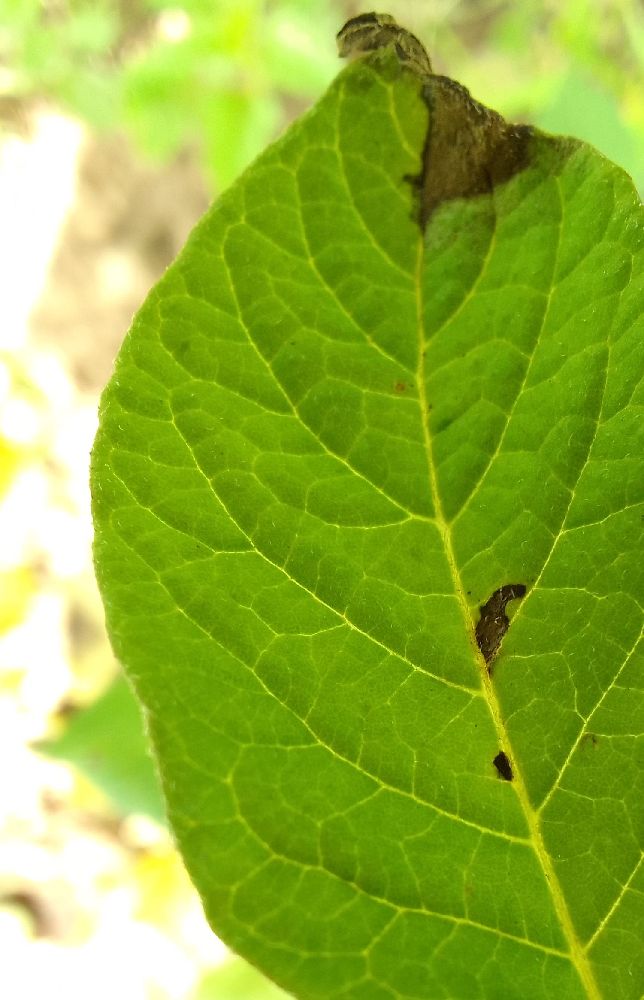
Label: Late blight